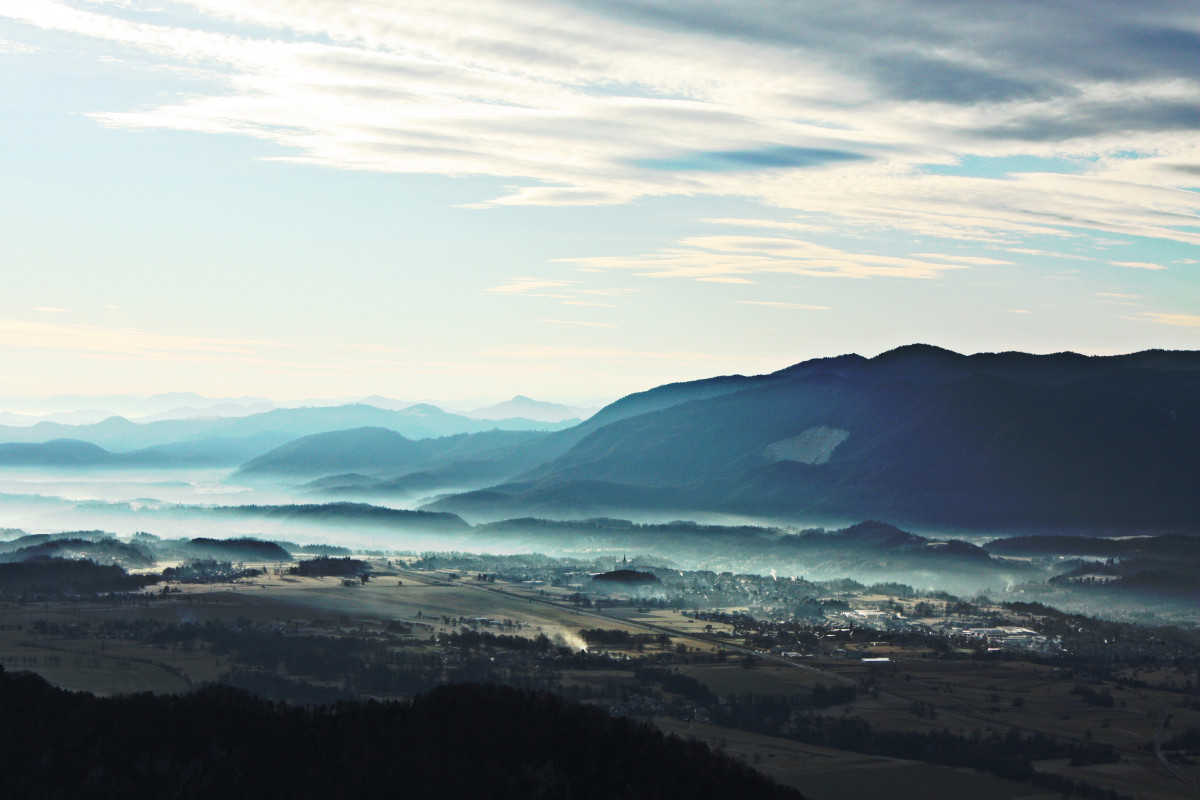
Tags: sea, coast, nature, ocean, horizon, cloud, sky, fog, sunrise, sunset, mist, sunlight, morning, hill, wave, town, dawn, valley, mountain range, dusk, evening, plateau, landform, geographical feature, atmospheric phenomenon